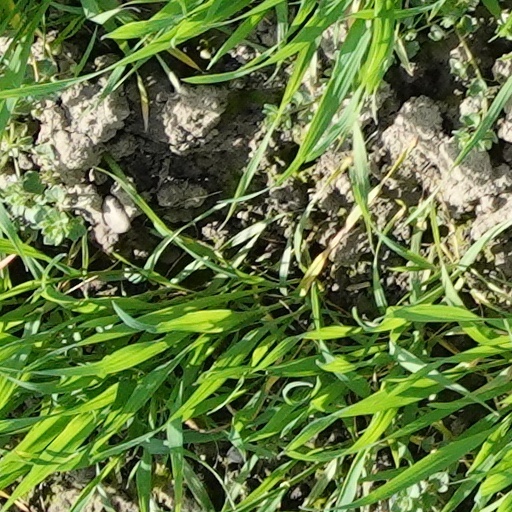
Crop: wheat